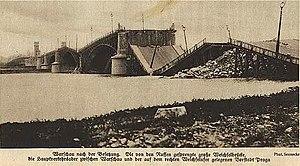
Pont Poniatowski détruit en 1915
Le pont Poniatowski est un pont de Varsovie. Initialement construit entre 1904 et 1914, il fut endommagé au cours des deux guerres mondiales et réparé à chaque fois. Il enjambe la Vistule pour relier Powiśle à l'arrondissement de Praga de l'autre côté. Le viaduc est un prolongement d'Aleje Jerozolimskie.